Emma Saïd Ben Mohamed

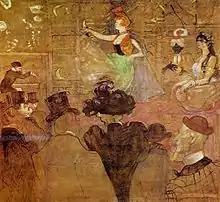
Emma as depicted in "La danse mauresque" by Henri de Toulouse-Lautrec.

Emma Saïd Ben Mohamed (10 December 1876 – 18 July 1930) was a French circus performer. She was the maternal grandmother of Edith Piaf, France's national chanteuse.